Sky position (RA, Dec in degrees): 132.23, 13.756
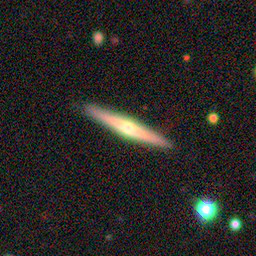
Galaxy morphology: Edge-on Galaxies with Bulge